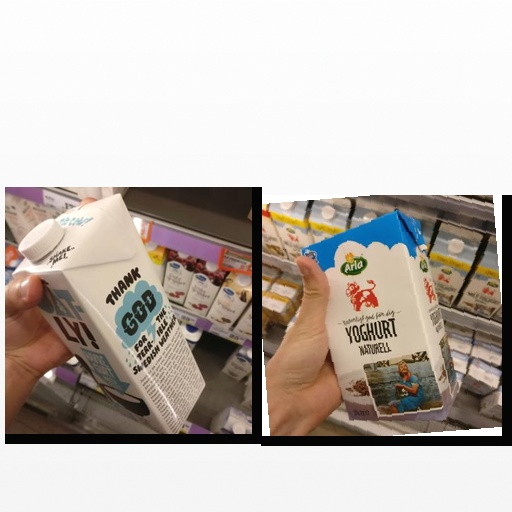
Food items: oat_yogurt, natural_yogurt